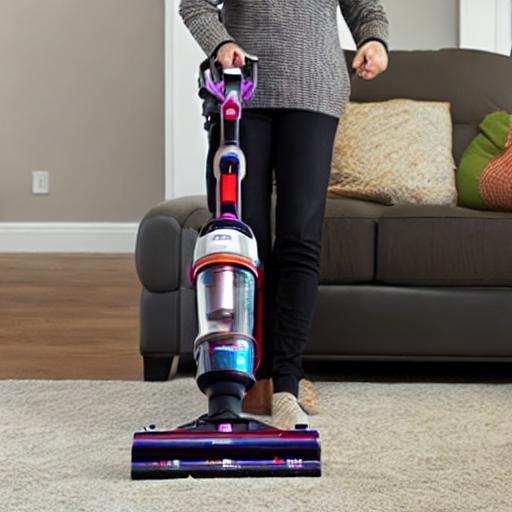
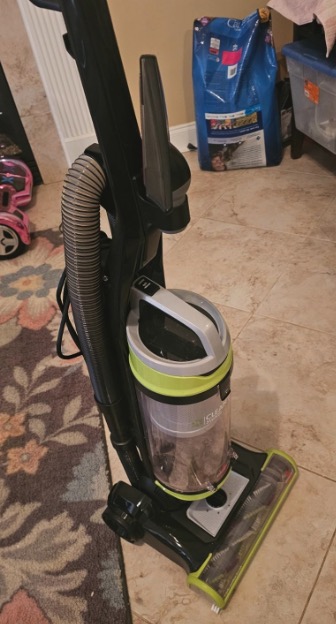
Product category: items_vacuum
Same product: no